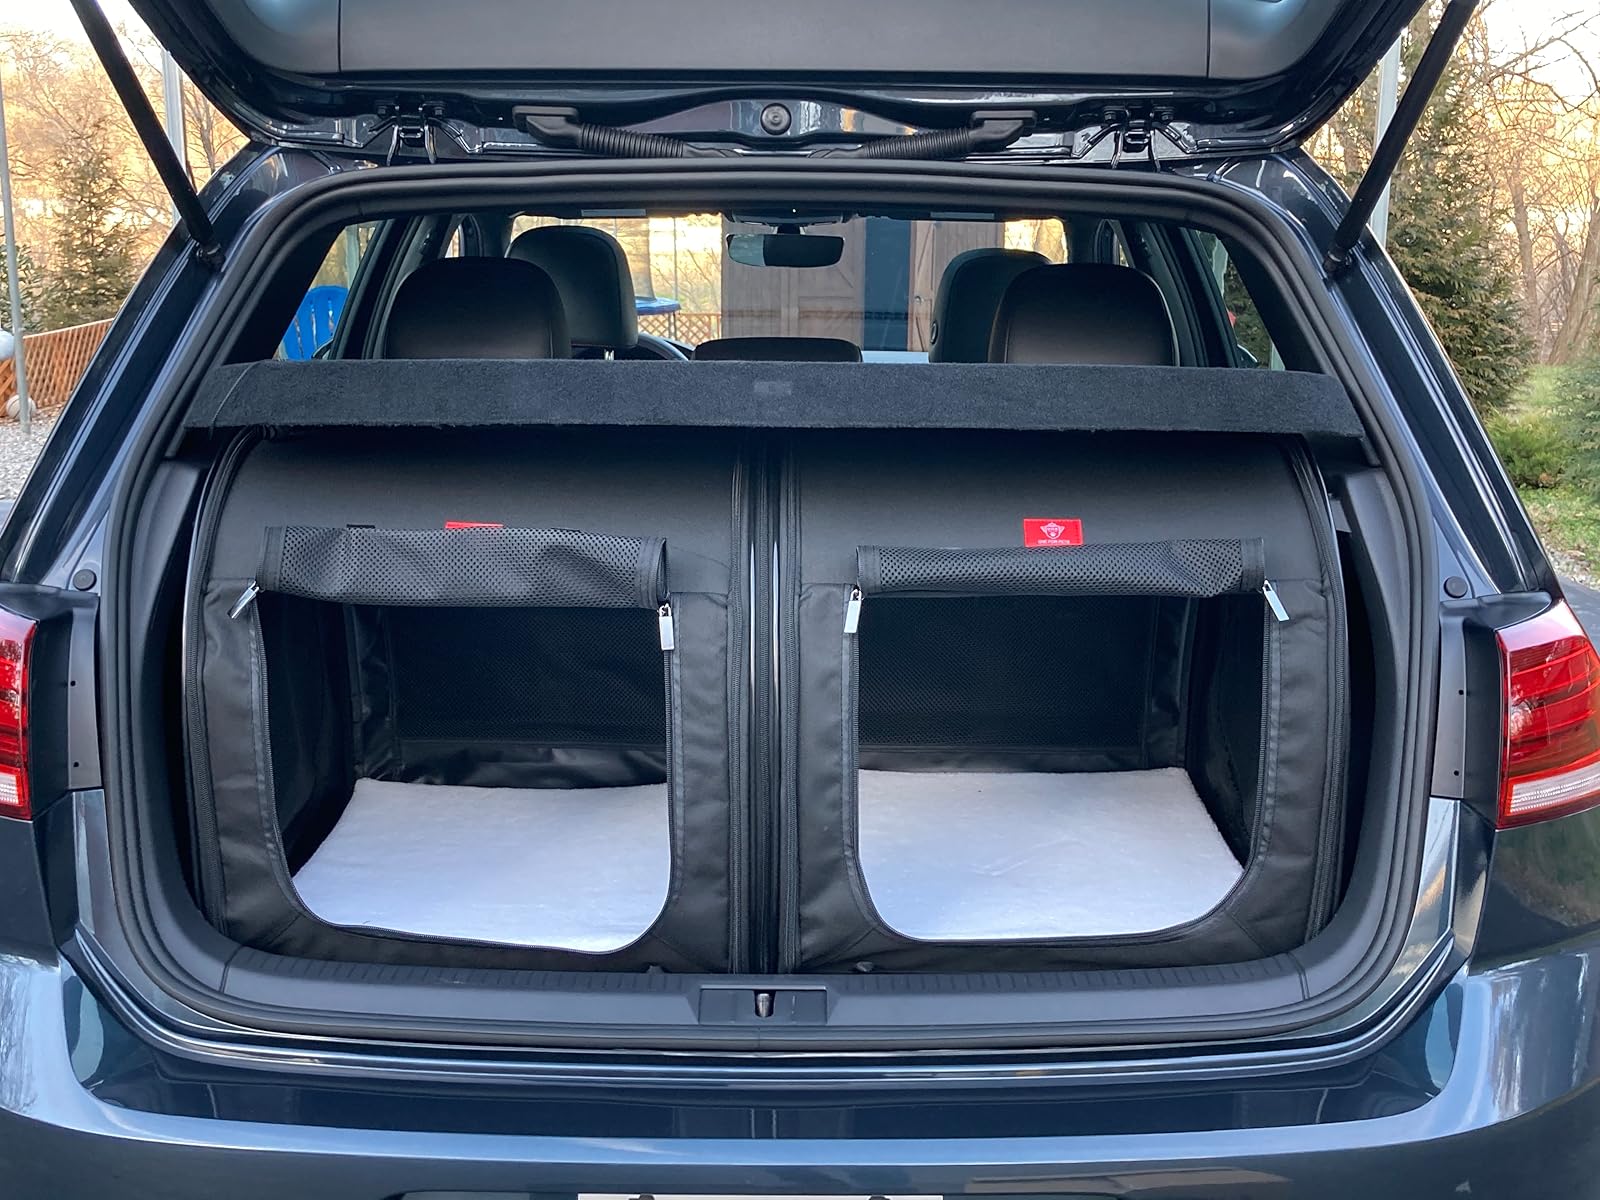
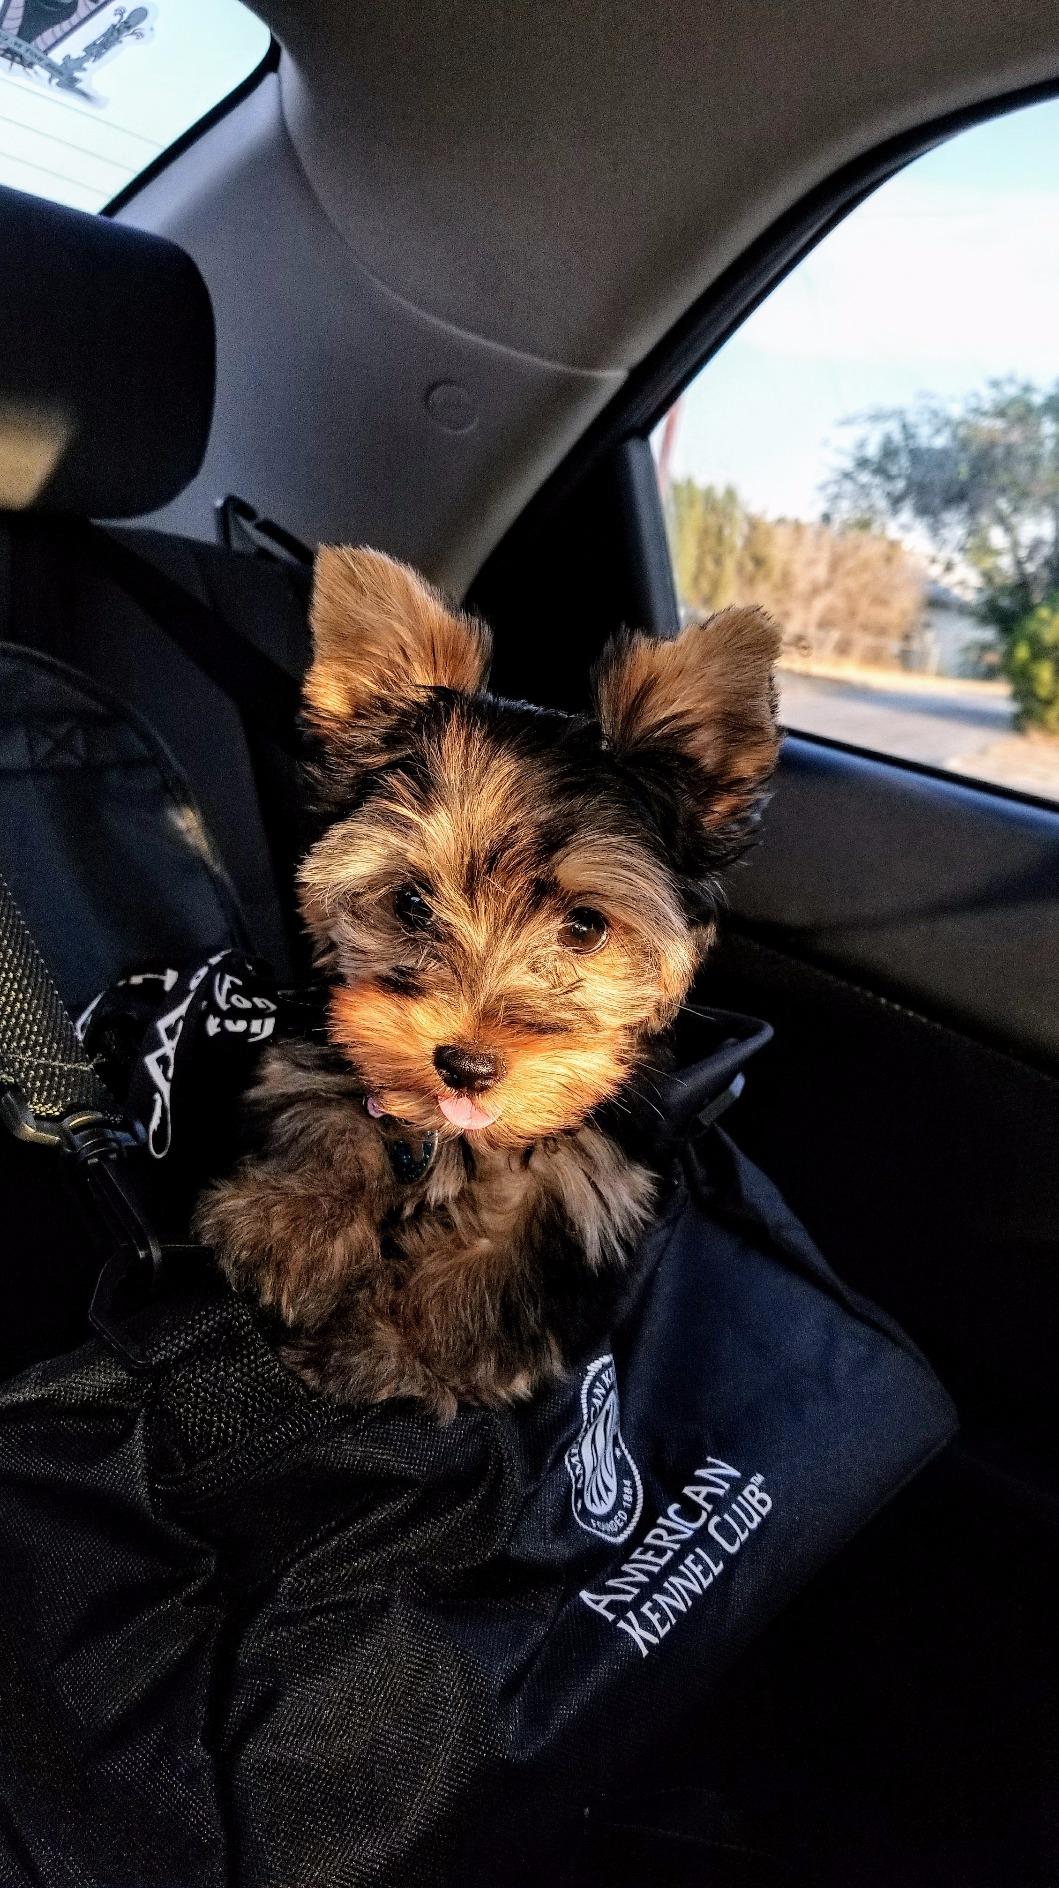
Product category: items_kennel
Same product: no